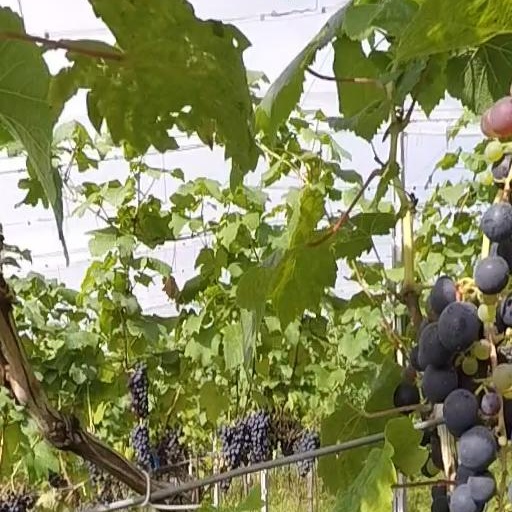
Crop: grape